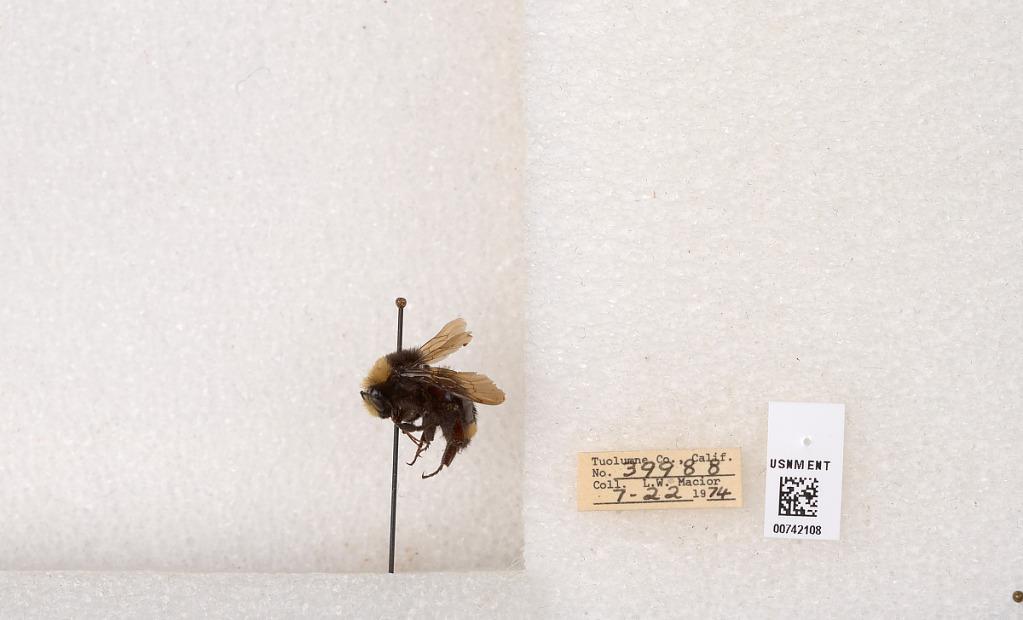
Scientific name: Bombus (Pyrobombus) vosnesenskii Radoszkowski
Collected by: L. Macior
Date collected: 1974-7-22
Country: United States
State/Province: California
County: Tuolumne
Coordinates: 37.9712, -120.228